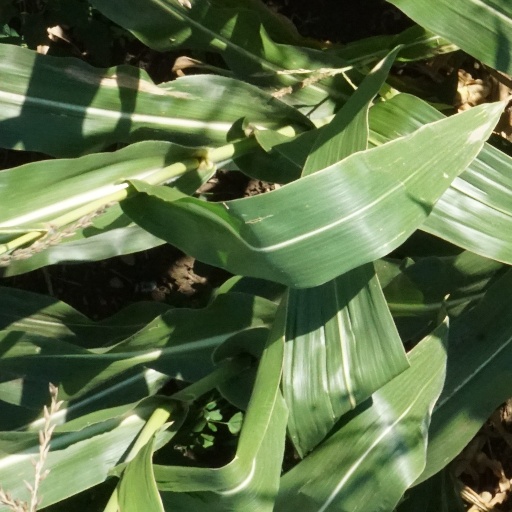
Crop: maize; corn